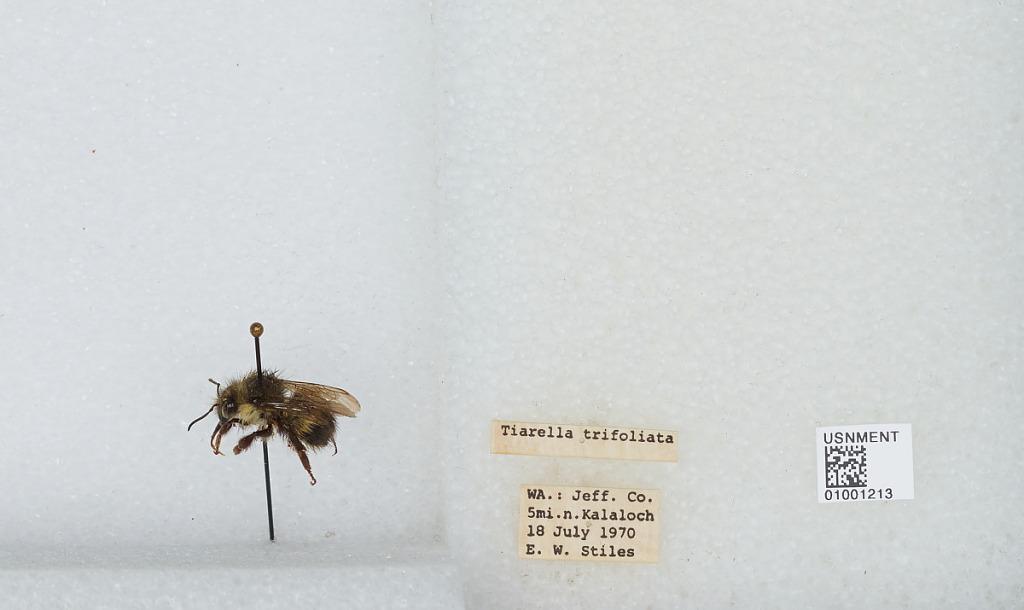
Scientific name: Bombus (Pyrobombus) flavifrons Cresson
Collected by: E. Stiles
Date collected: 1970-7-18
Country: United States
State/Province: Washington
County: Jefferson
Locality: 5 miles North of Kalaloch
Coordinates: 47.6744, -124.399